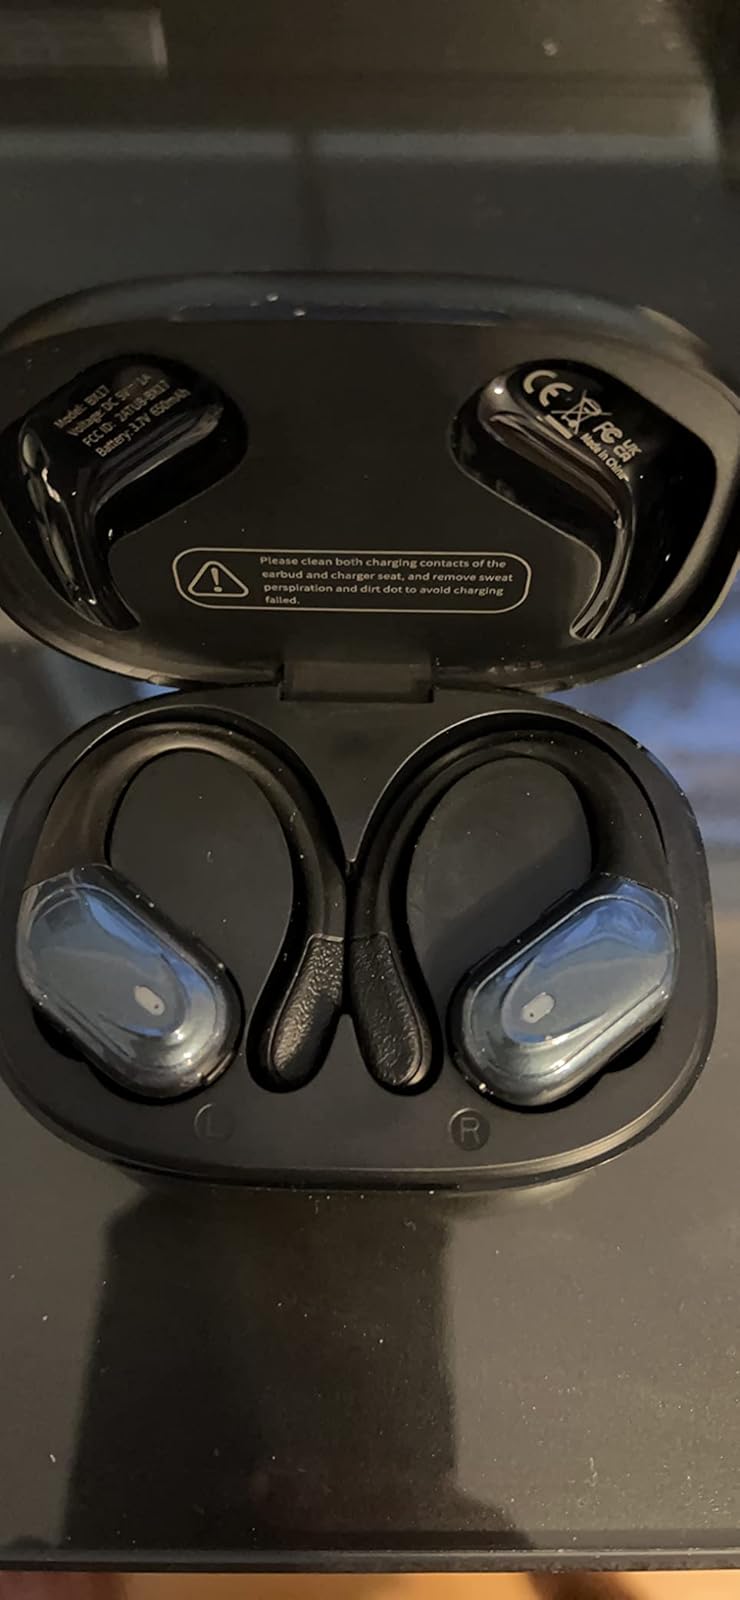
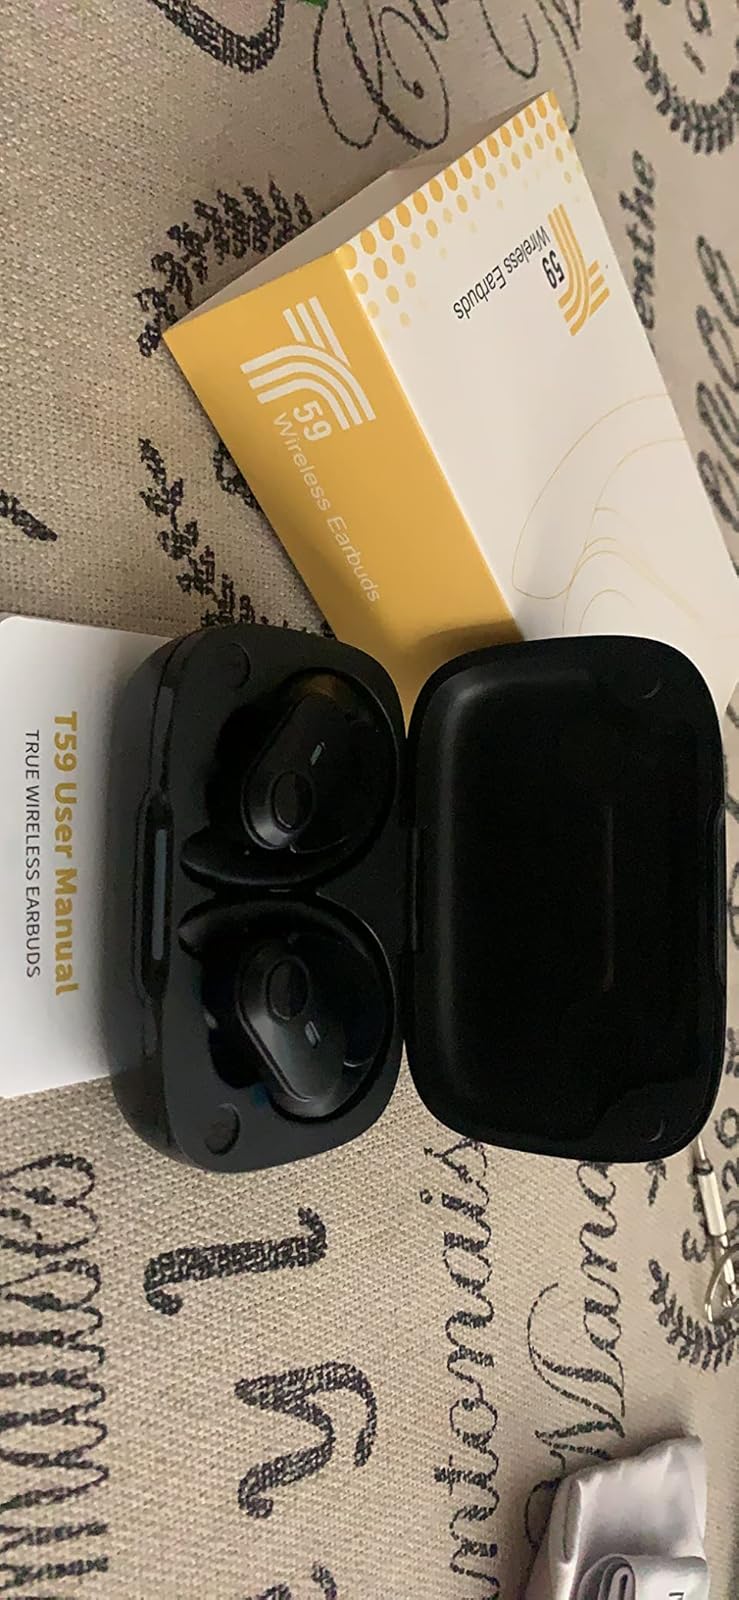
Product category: earbuds
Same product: no